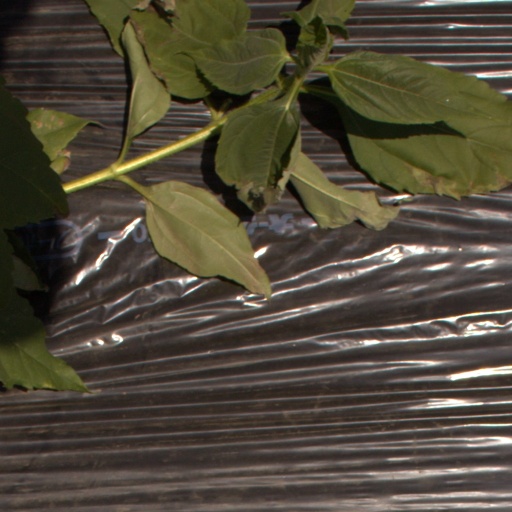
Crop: Jerusalem artichoke